Leslie French

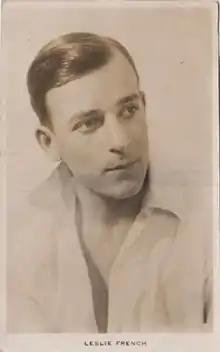
Postcard

Leslie Richard French (23 April 1904 – 21 January 1999) was a British actor of stage and screen.